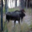
Label: deer